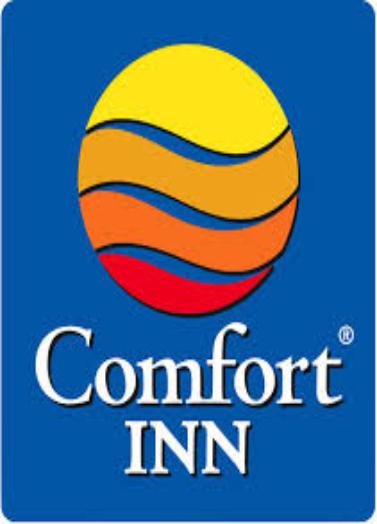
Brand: Comfort
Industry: Transportation